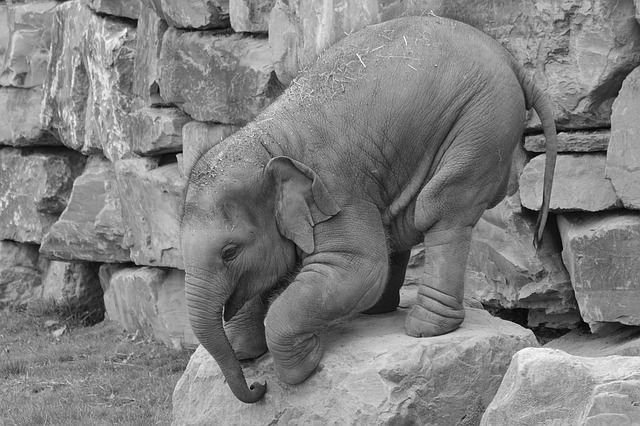
Label: elephant